4th South Midland Brigade, Royal Field Artillery

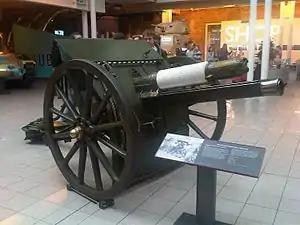
18-pounder preserved at the Imperial War Museum.

CCCVIII Brigade entrained at Amesbury on 21 May for Southampton Docks, where it boarded the SS "S.W. Miller", landing at Le Havre on 22 May. It then went by train to Merville, where 61st (2nd SM) Division completed its concentration on 28 May. The brigade was commanded by Maj (soon to be Lt-Col) Edmund Furse. Parties from the brigade went to Annequin to be attached to 33rd Divisional Artillery for introduction to front line duties. On 13 June CCCVIII Bde moved into the line at Laventie and together with A, B and D (H) Btys of CCCVII Bde and C Bty of CLVIII Bde, all under Lt-Col Furse, it relieved Left Group of 38th (Welsh) Divisional Artillery. With inadequate telephone exchanges it proved difficult to control this mass of guns, and some of the batteries were released to other groups. CCCVIII Brigade's batteries participated in registration, SOS and retaliation fire, and covering raids.